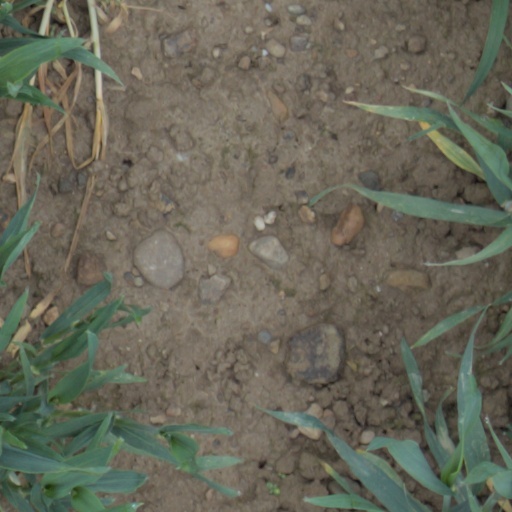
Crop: wheat